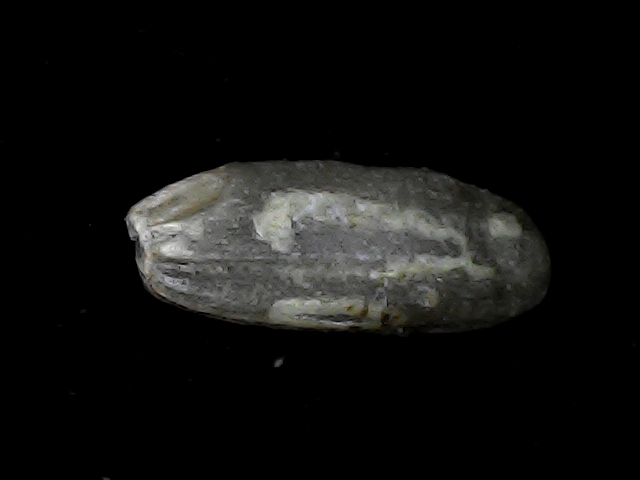
Rice variety: BD93